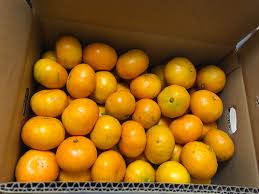
Waste category: biological